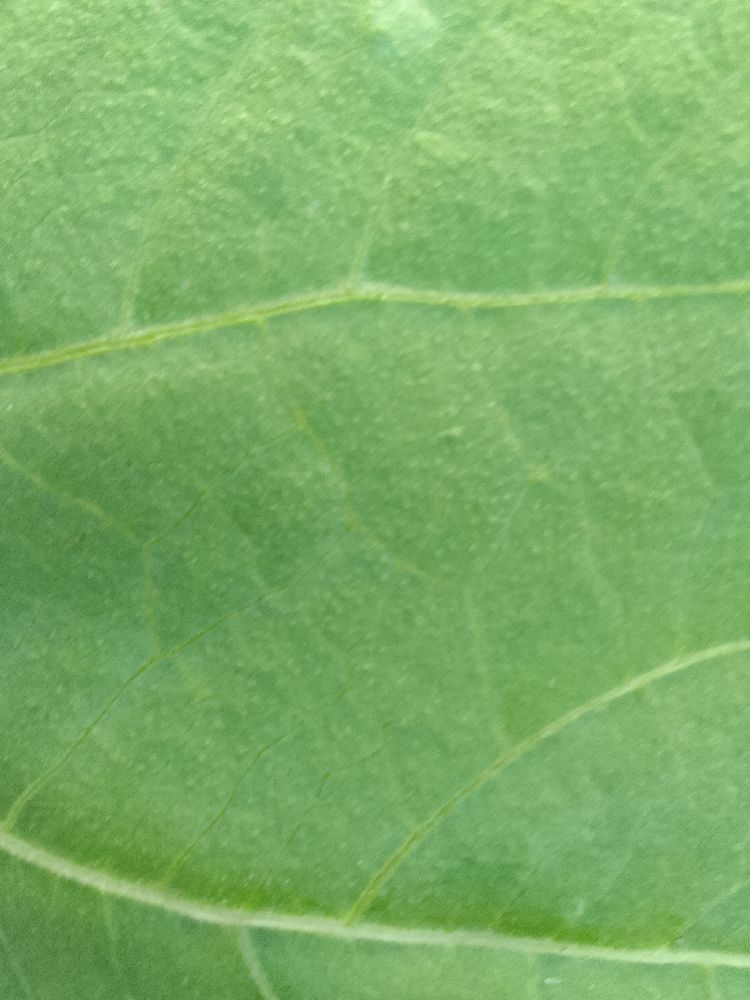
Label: healthy